John Cowan (physician)

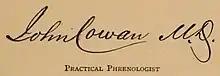
John Cowan signature

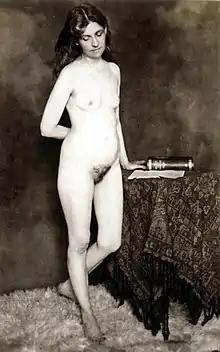
Woman with Cowan's "The Science of a New Life" photographed by William Goldman c. 1892.

John Cowan was an American physician and phrenologist who wrote on sexual health, women's rights, and the evils of tobacco.